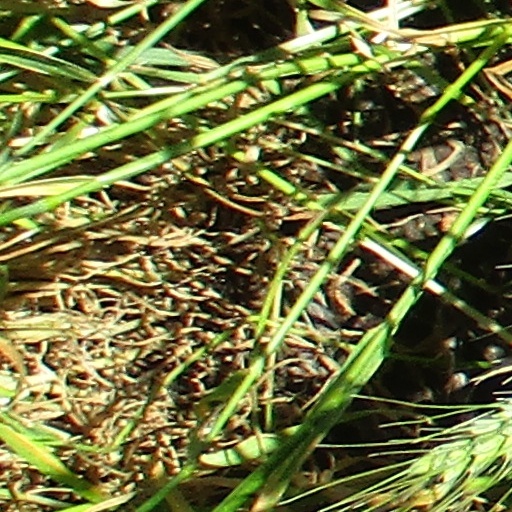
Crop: wheat